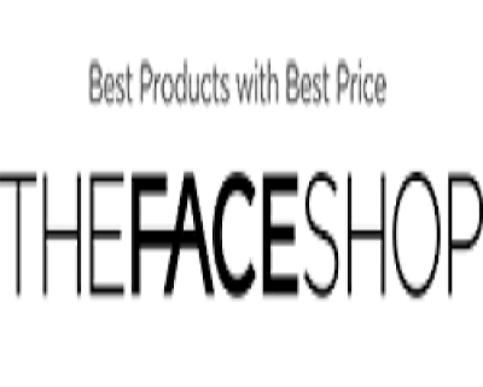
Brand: faceshop
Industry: Necessities